Hetang Town

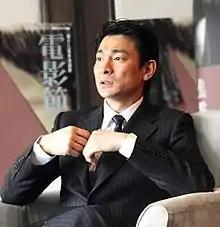
Andy Lau

Hetang Leaf Mustard is one of famous specialty of Hetang Town.Its cultivation has more than 200 years history, is one of the traditional export commodities, sales from as far away as Hong Kong, Macao, San Francisco and other places.